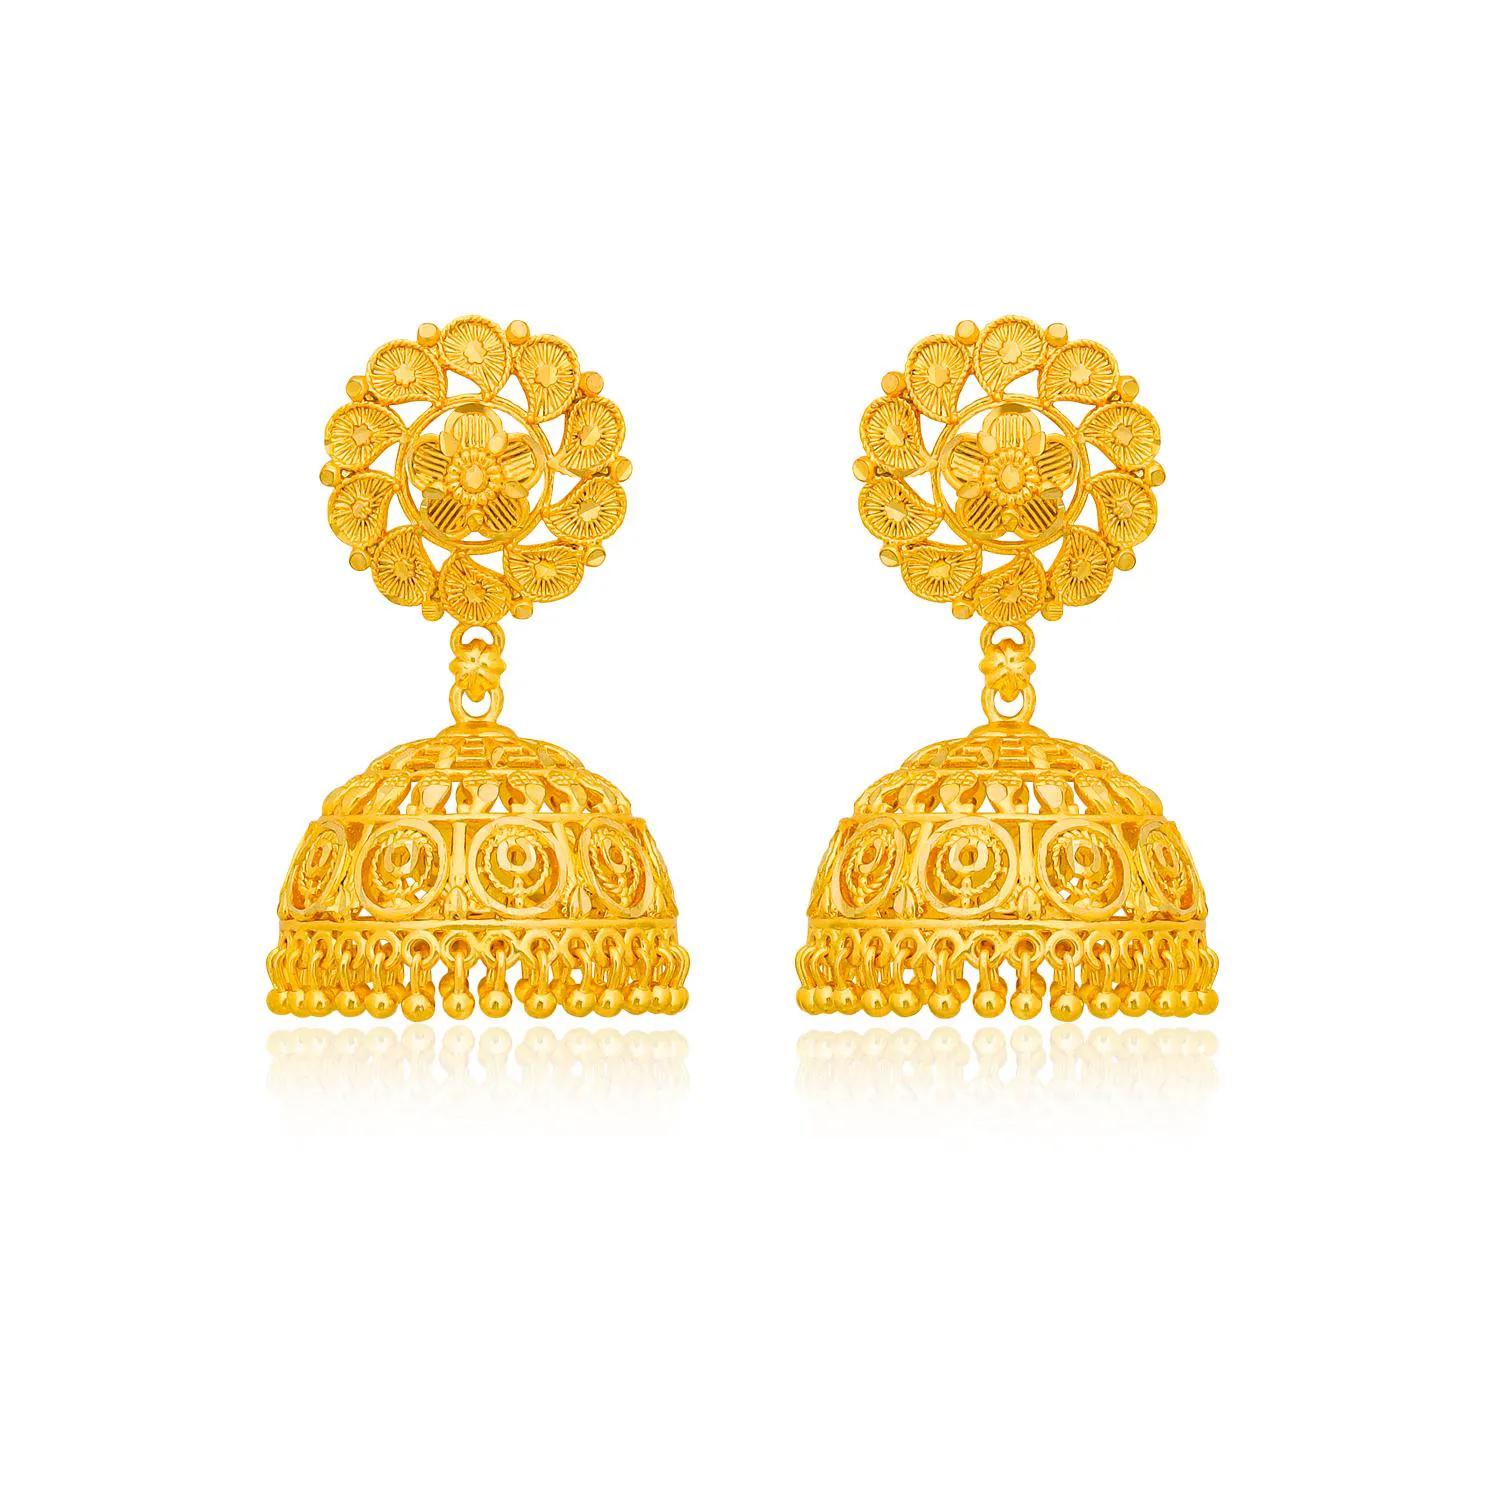
arch fashion Traditional Gold Platted Wedding Jumkhi Earrings Collection ERG2060
Type: Earrings
Brand: arch fashion
Price: Rs. 323
Featuring an ethereal combination of Rava work in the middle and Filigree work at the base, these rhombus shaped stud earrings are the perfect solution for when you want add a little glam to your ensemble.Whatever may be the occasion, trust this pair of drop earrings to perfectly complement your ensemble. Featuring an ethereal combination of Rava work in the middle and Filigree work at the base, these rhombus shaped stud earrings are the perfect solution for when you want add a little glam to your ensemble.Whatever may be the occasion, trust this pair of drop earrings to perfectly complement your ensemble.